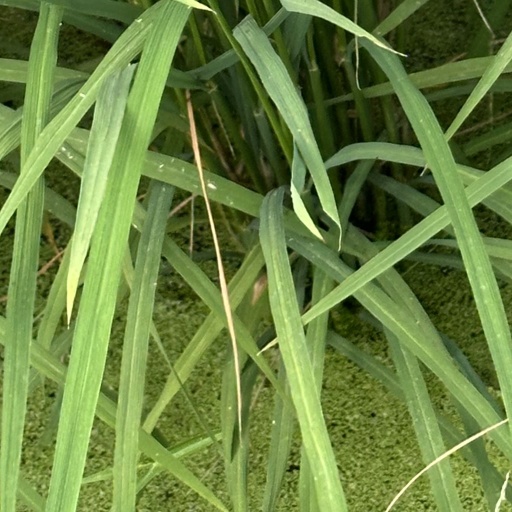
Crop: rice